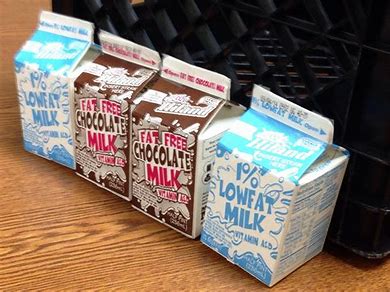
Waste category: cardboard